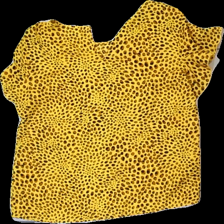
View: front
Type: Blouse
Category: Ladies
Brand: Not in the list
Brand text on label: Vila
Colors: Yellow, Black
Material: 100% polyester
Pattern: Animal print
Cut: Regular
Size: S
Season: All
Price range: 50-100
Recommended usage: Reuse